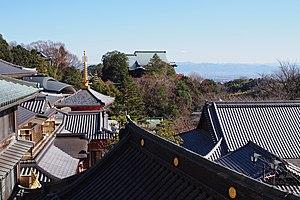
Le Chōgosonshi-ji, appelé populairement Shigisan, est un temple bouddhique japonais situé non loin d'Osaka sur les flancs du mont Shigi.